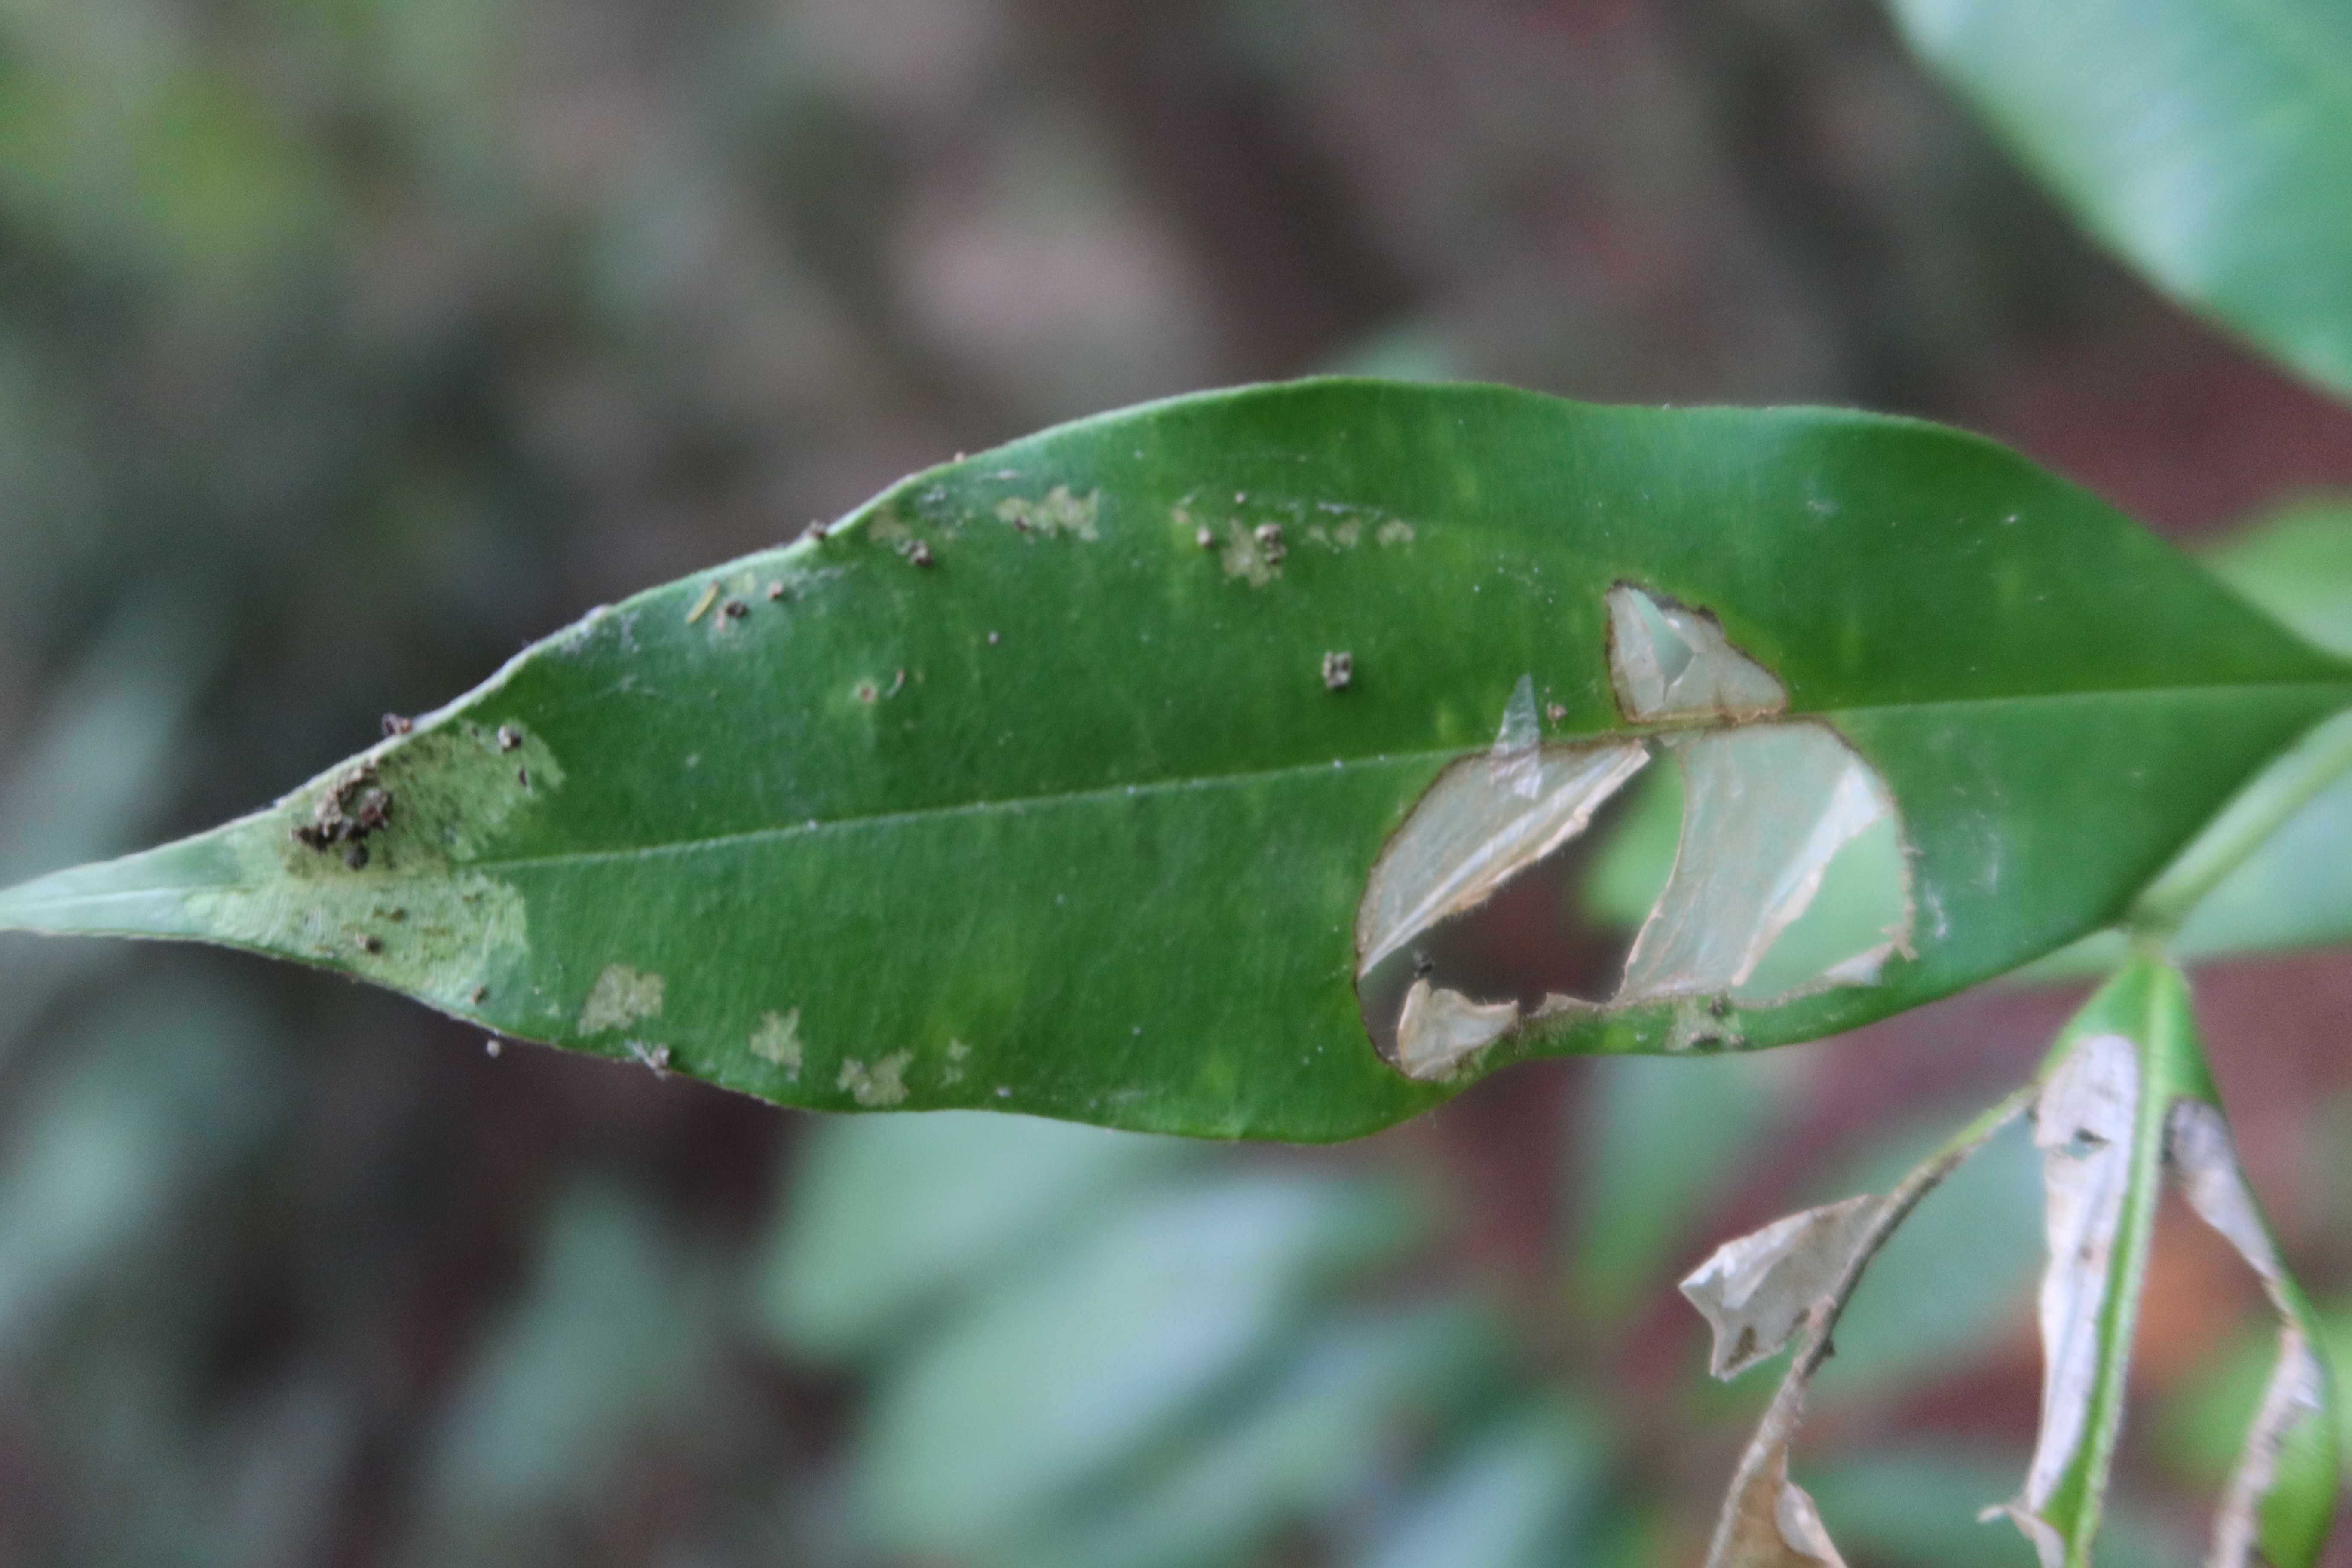
Label: Translucent lesion